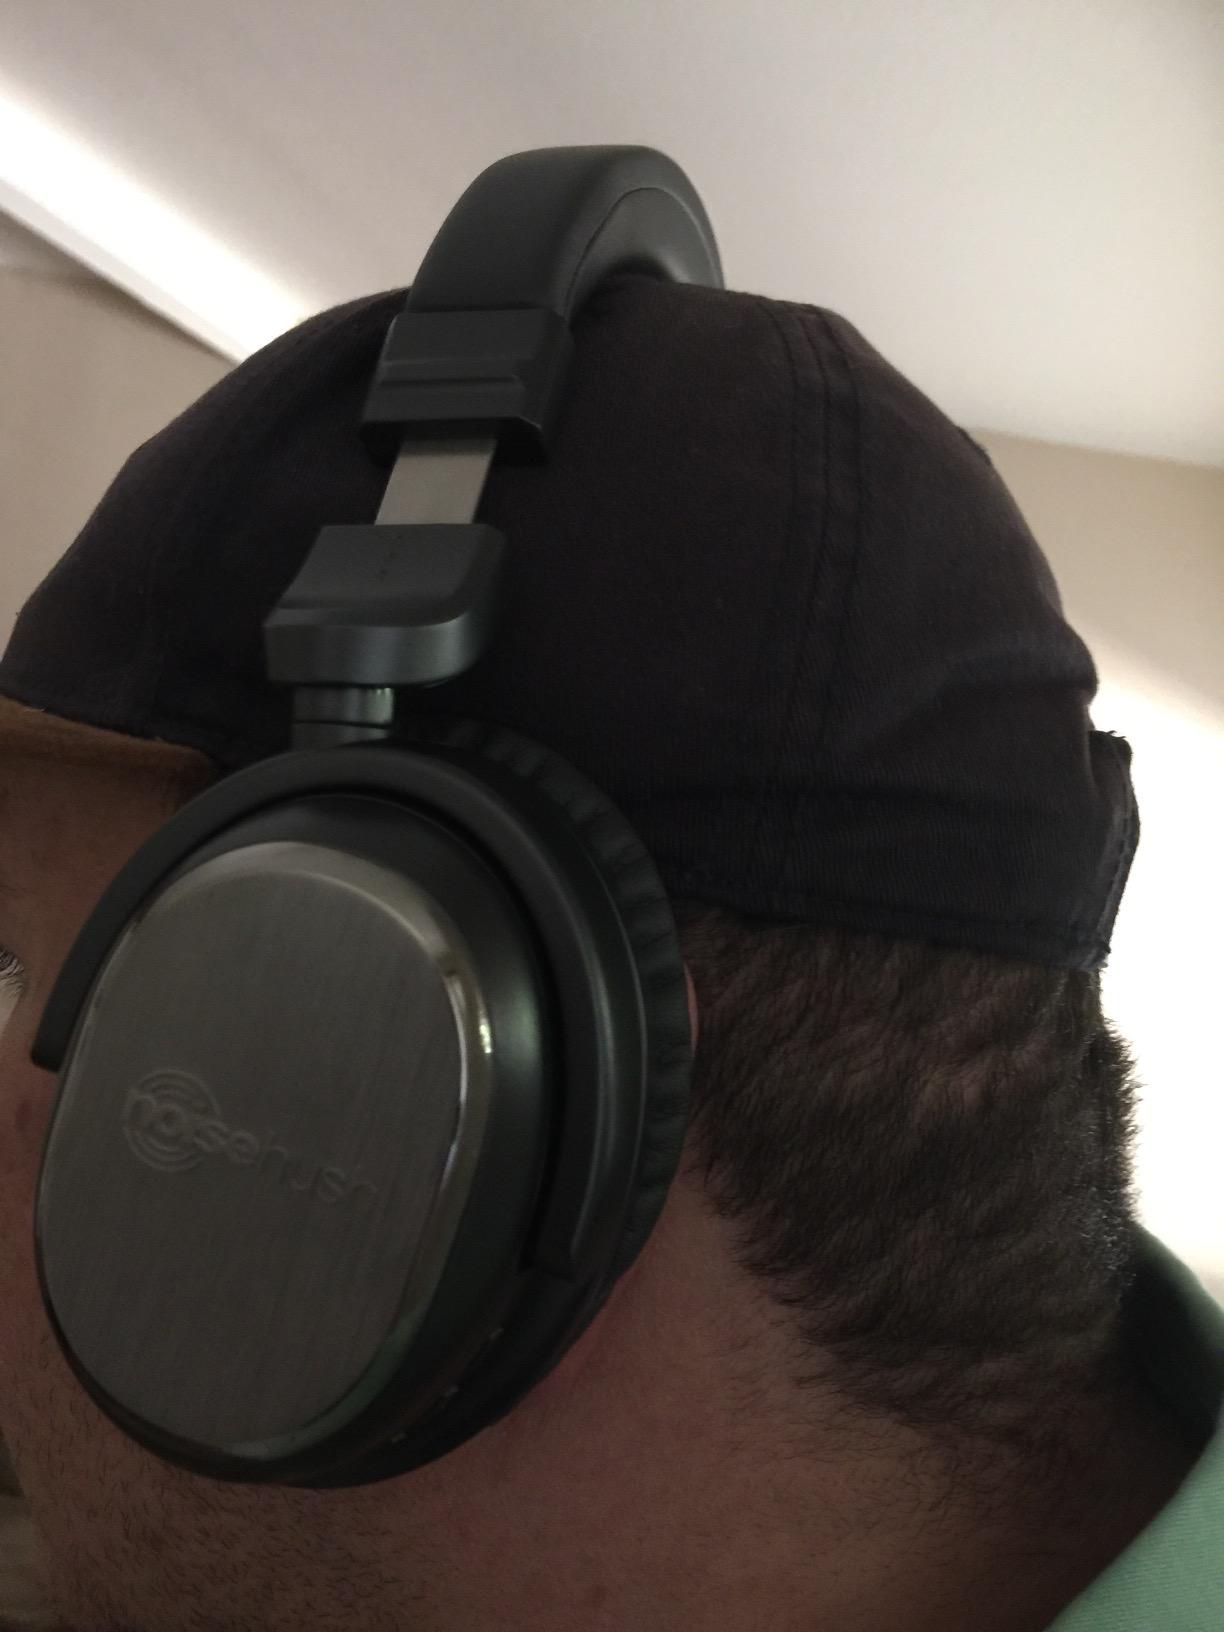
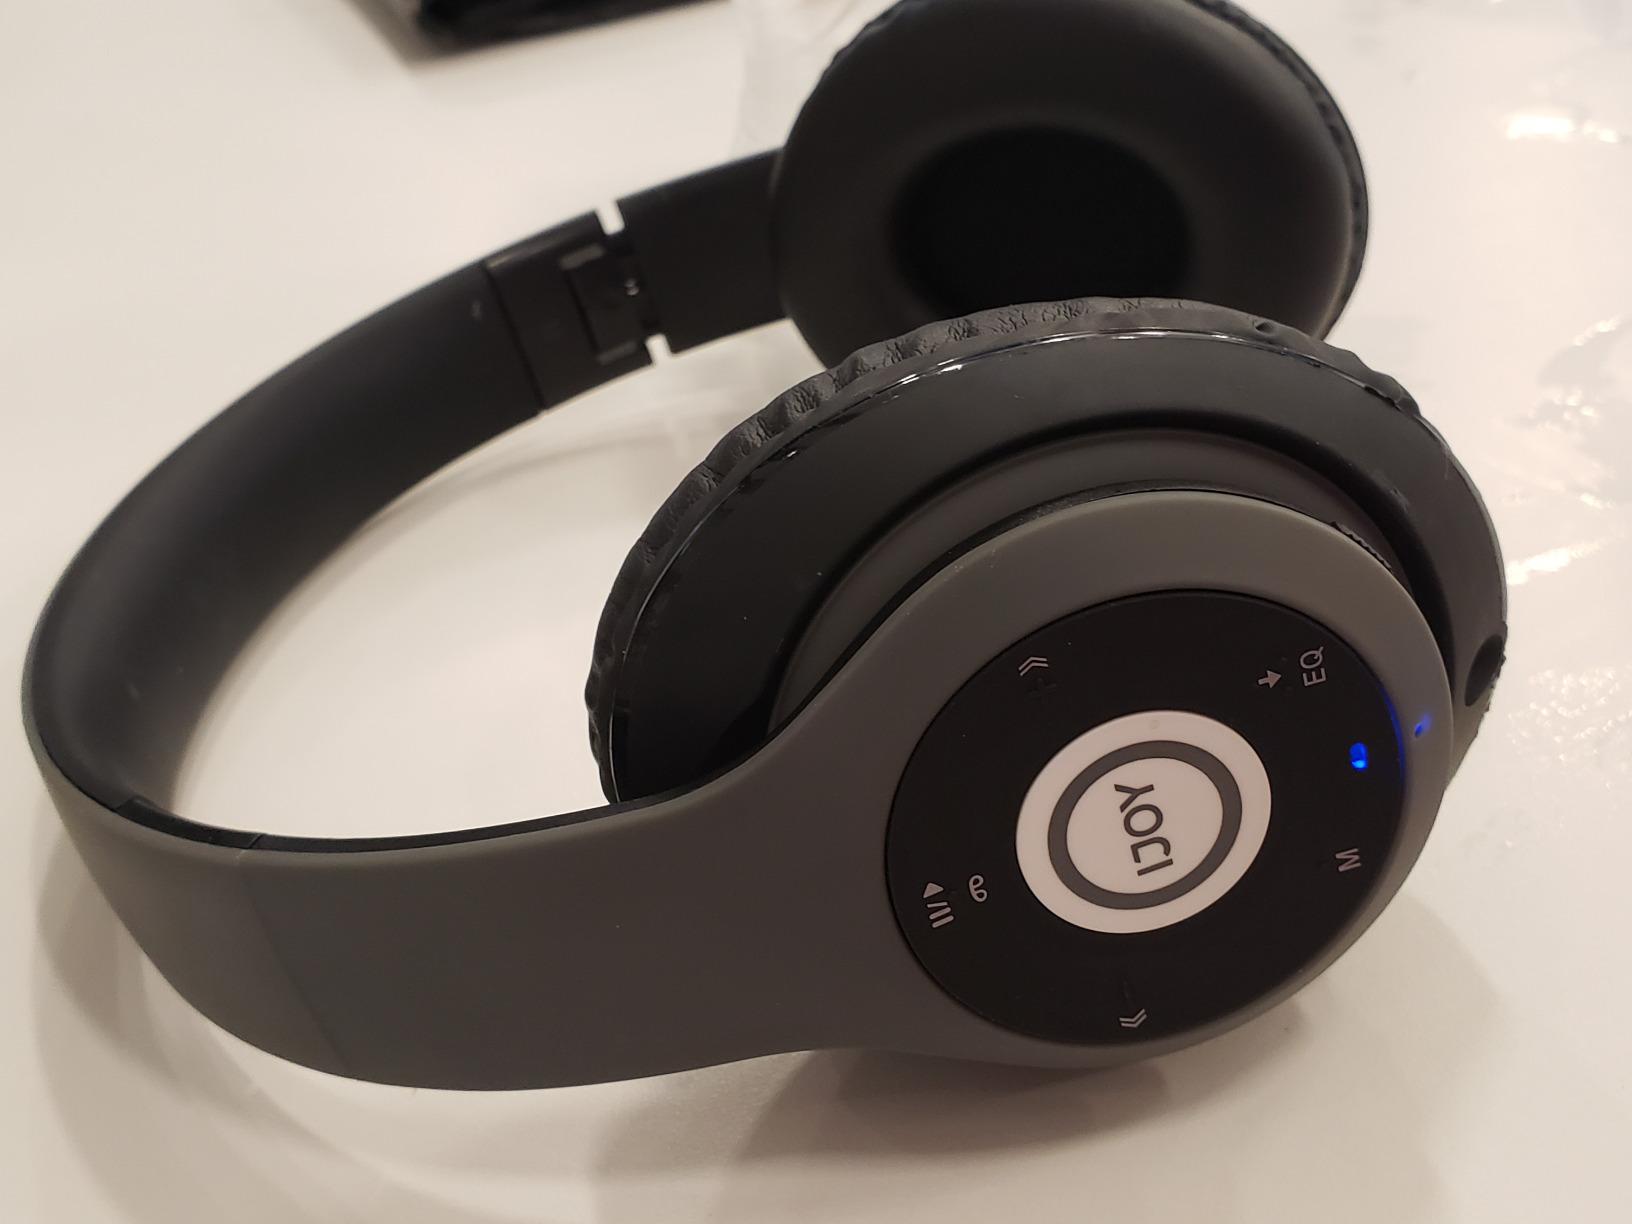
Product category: headphones
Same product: no